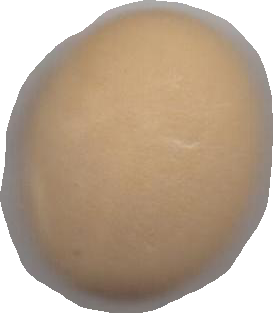
Variety: Grobogan